Walter Winchell

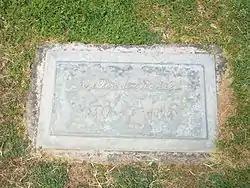
Grave site of Walter Winchell in Greenwood Memory Lawn

By the 1930s, Winchell was "an intimate friend of Owney Madden, New York's no. 1 gang leader of the prohibition era," but in 1932 his intimacy with criminals caused him to fear he would be murdered. He fled to California and "returned weeks later with a new enthusiasm for law, G-men, Uncle Sam, [and] Old Glory". His coverage of the Lindbergh kidnapping and subsequent trial received national attention. Within two years, he befriended J. Edgar Hoover. He was responsible for turning Louis "Lepke" Buchalter of Murder, Inc. over to Hoover.